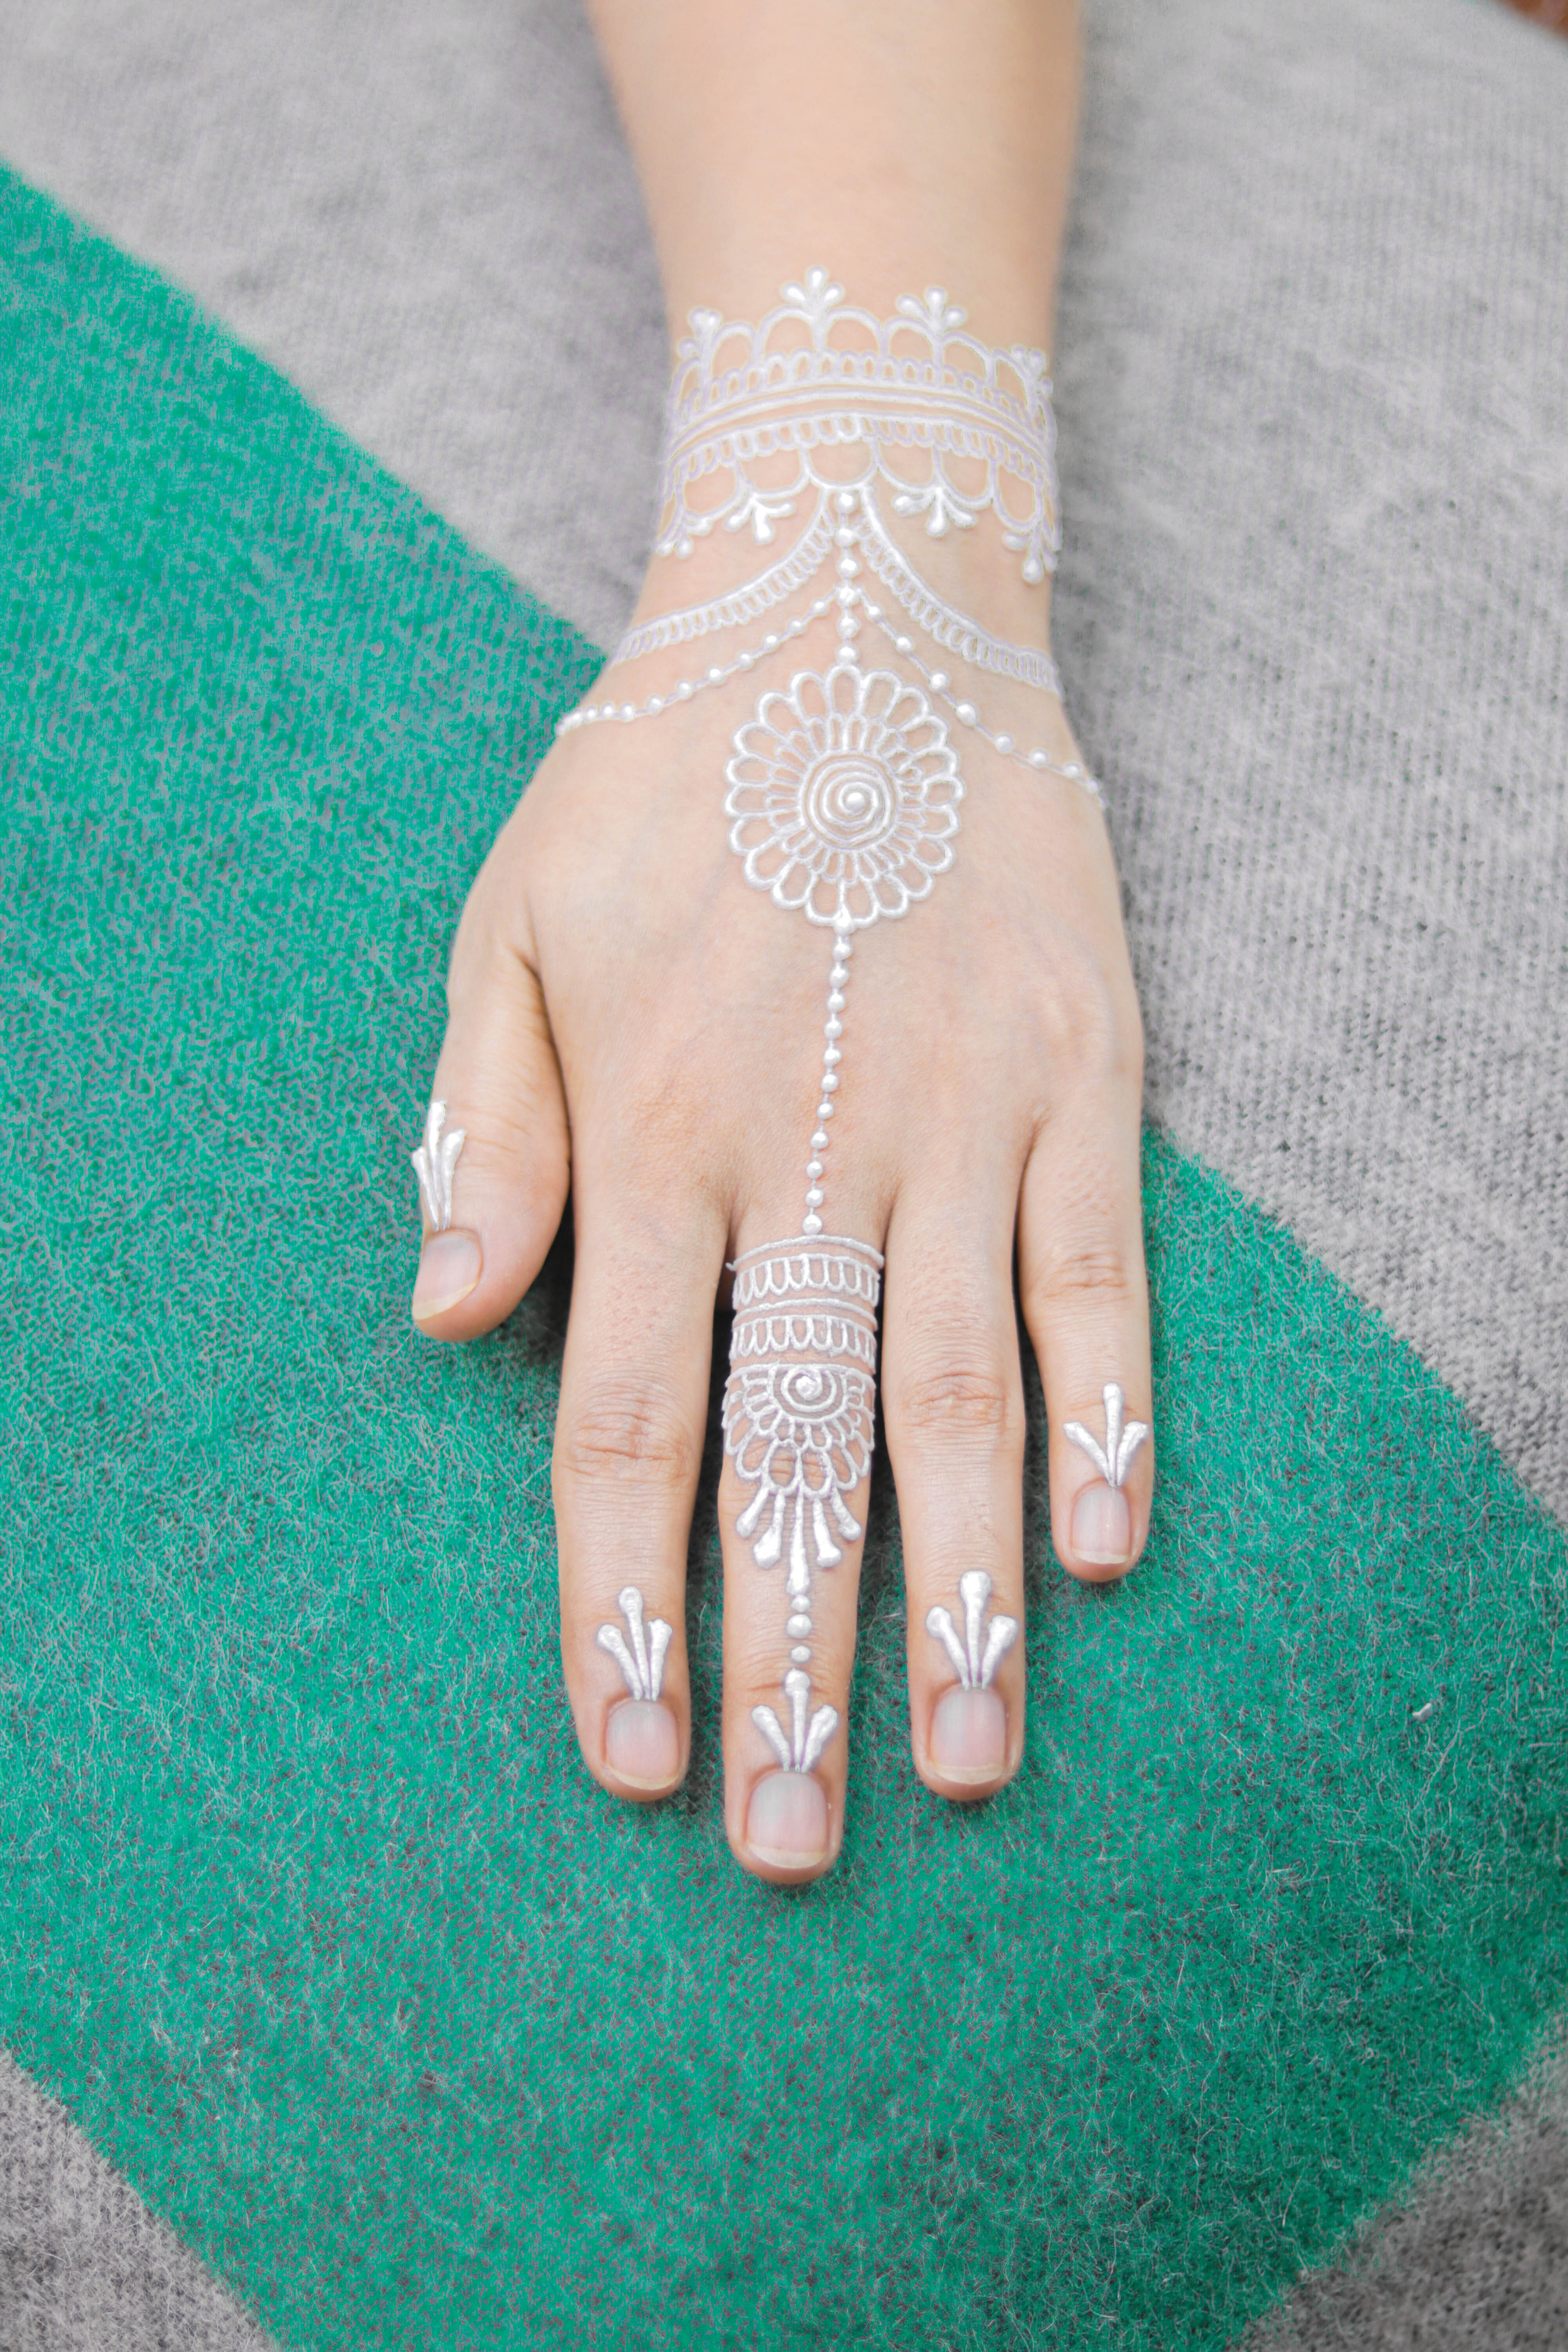
art, artist, background, beautiful, beauty, bridal, bride, brown, celebration, closeup, color, design, draw, drawing, female, girl, hand, henna, makeup, malay, malaysia, malaysian, marriage, mehndi, model, painting, pattern, people, tattoo, wedding, white, woman, women, nail, skin, finger, jewellery, fashion accessory, wrist, lace, turquoise, ring, nail care